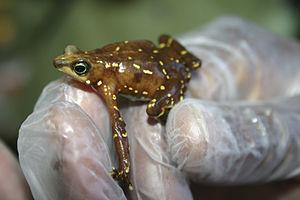
Atelopus glyphus est une espèce d'amphibiens de la famille des Bufonidae.